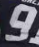
Number: 9